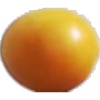
Label: Cherry Wax Yellow 1